View-Master

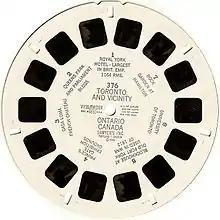
A View-Master reel from 1948

The company took the first steps towards developing the View-Master after Edwin Mayer and Graves met with William Gruber, an organ maker of German origin trained by Welte & Sons and an avid photographer living in Portland. Mayer and Gruber had both developed devices for viewing stereo images, but Gruber had made up a stereo imaging rig out of two Kodak Bantam Specials mounted together on a tripod. He designed a machine that mounted the tiny pieces of Kodachrome color transparency film into reels made from heavy paper stock. A special viewer was also designed and produced. He had the idea of updating the old-fashioned stereoscope by using the new Kodachrome 16-mm color film, which had recently become available.